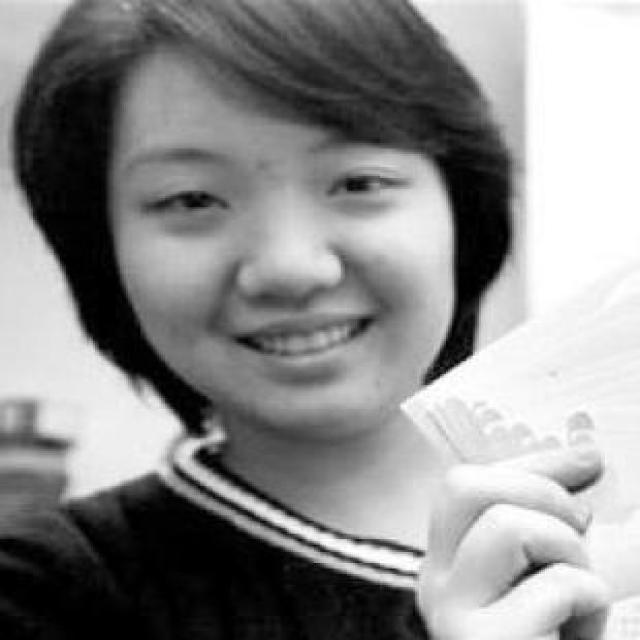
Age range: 13-20